Disney Resort station

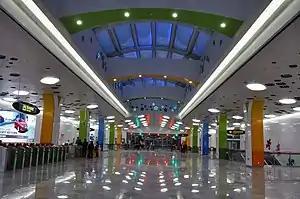
Station concourse

Disney Resort is a station on Line 11 of the Shanghai Metro in Shanghai's Pudong New Area. Located within the Shanghai Disney Resort complex, it serves as the eastern terminus of Line 11 and also a transportation hub for travel to and within the resort area. The station opened on April 26, 2016, and is known for its design, including a blue color scheme, fantasy elements, and skylight roof, and is fully accessible.